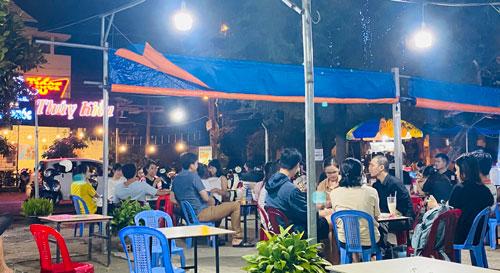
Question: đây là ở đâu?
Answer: đây là một quán ăn uống